8 minutes 46 seconds

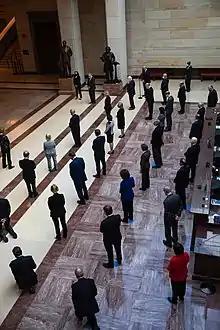
United States senators observe 8 minutes 46 seconds of silence, June 4, 2020.

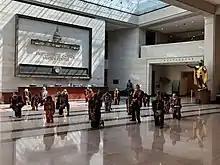
Congressional Democrats kneel for 8 minutes and 46 seconds, wearing kente cloth, June 8, 2020.

In addition to the die-ins that have used 8 minutes 46 seconds as their staged length, numerous marches and gatherings have used the duration to mark moments of silence, vigils, prayers, traffic slowdowns or taking a knee. George Floyd's memorial in Minneapolis on June 4, 2020, ended with mourners standing for 8:46 to commemorate Floyd. In March 2021, Floyd's family, attorneys and supporters knelt for 8:46 outside the courthouse prior to the opening arguments in Chauvin's trial.